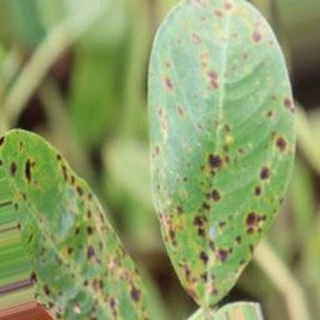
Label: groundnut_late_leaf_spot